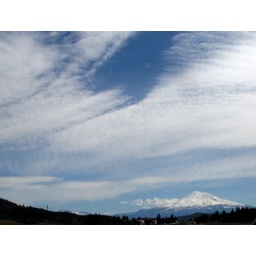
I love how the sky dwarfs the mountain in this shot!